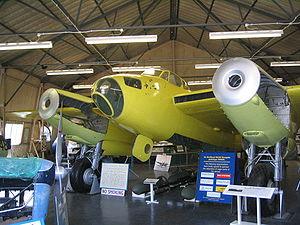
Cette liste des musées du Hertfordshire, Angleterre contient des musées qui sont définis dans ce contexte comme des institutions qui recueillent et soignent des objets d'intérêt culturel, artistique, scientifique ou historique. leurs collections ou expositions connexes disponibles pour la consultation publique. Sont également inclus les galeries d'art à but non lucratif et les galeries d'art universitaires. Les musées virtuels ne sont pas inclus.
Le de Havilland Mosquito est un avion multirôle britannique qui s'est distingué en tant que chasseur-bombardier. Il a servi au sein de la Royal Air Force et de nombreuses forces aériennes durant la Seconde Guerre mondiale et l’après-guerre. Sa construction en bois lui confère une très faible signature radar qui en fait le tout premier avion furtif de l'histoire. Surnommé « Mossie » par ses équipages, il est également connu comme « the wooden wonder » ou « the timber terror » en raison de ses performances remarquables.